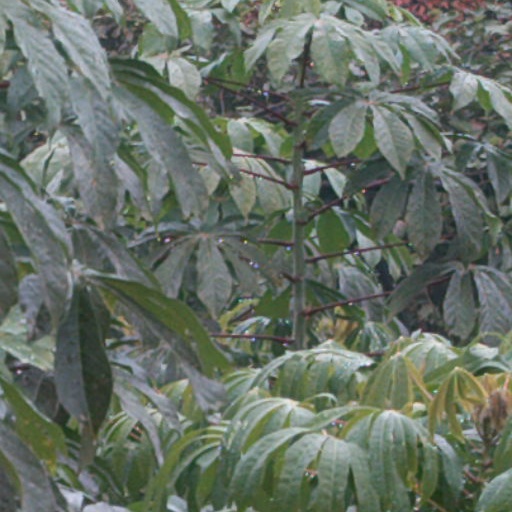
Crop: cassava